Lisson Grove

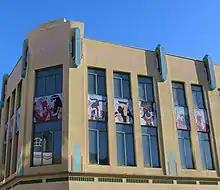
Alfies Antiques Market

Until the late 18th century the district remained essentially rural. Much of Lisson Grove had become a slum in Victorian London, notorious for drinking, crime and prostitution particularly in its pockets of extreme poverty with archetypal squalor, overcrowding and dilapidation. The arrival of the Regent's Canal in 1810 and the railway at Marylebone in 1899 led to rapid urbanisation of Lisson Grove.